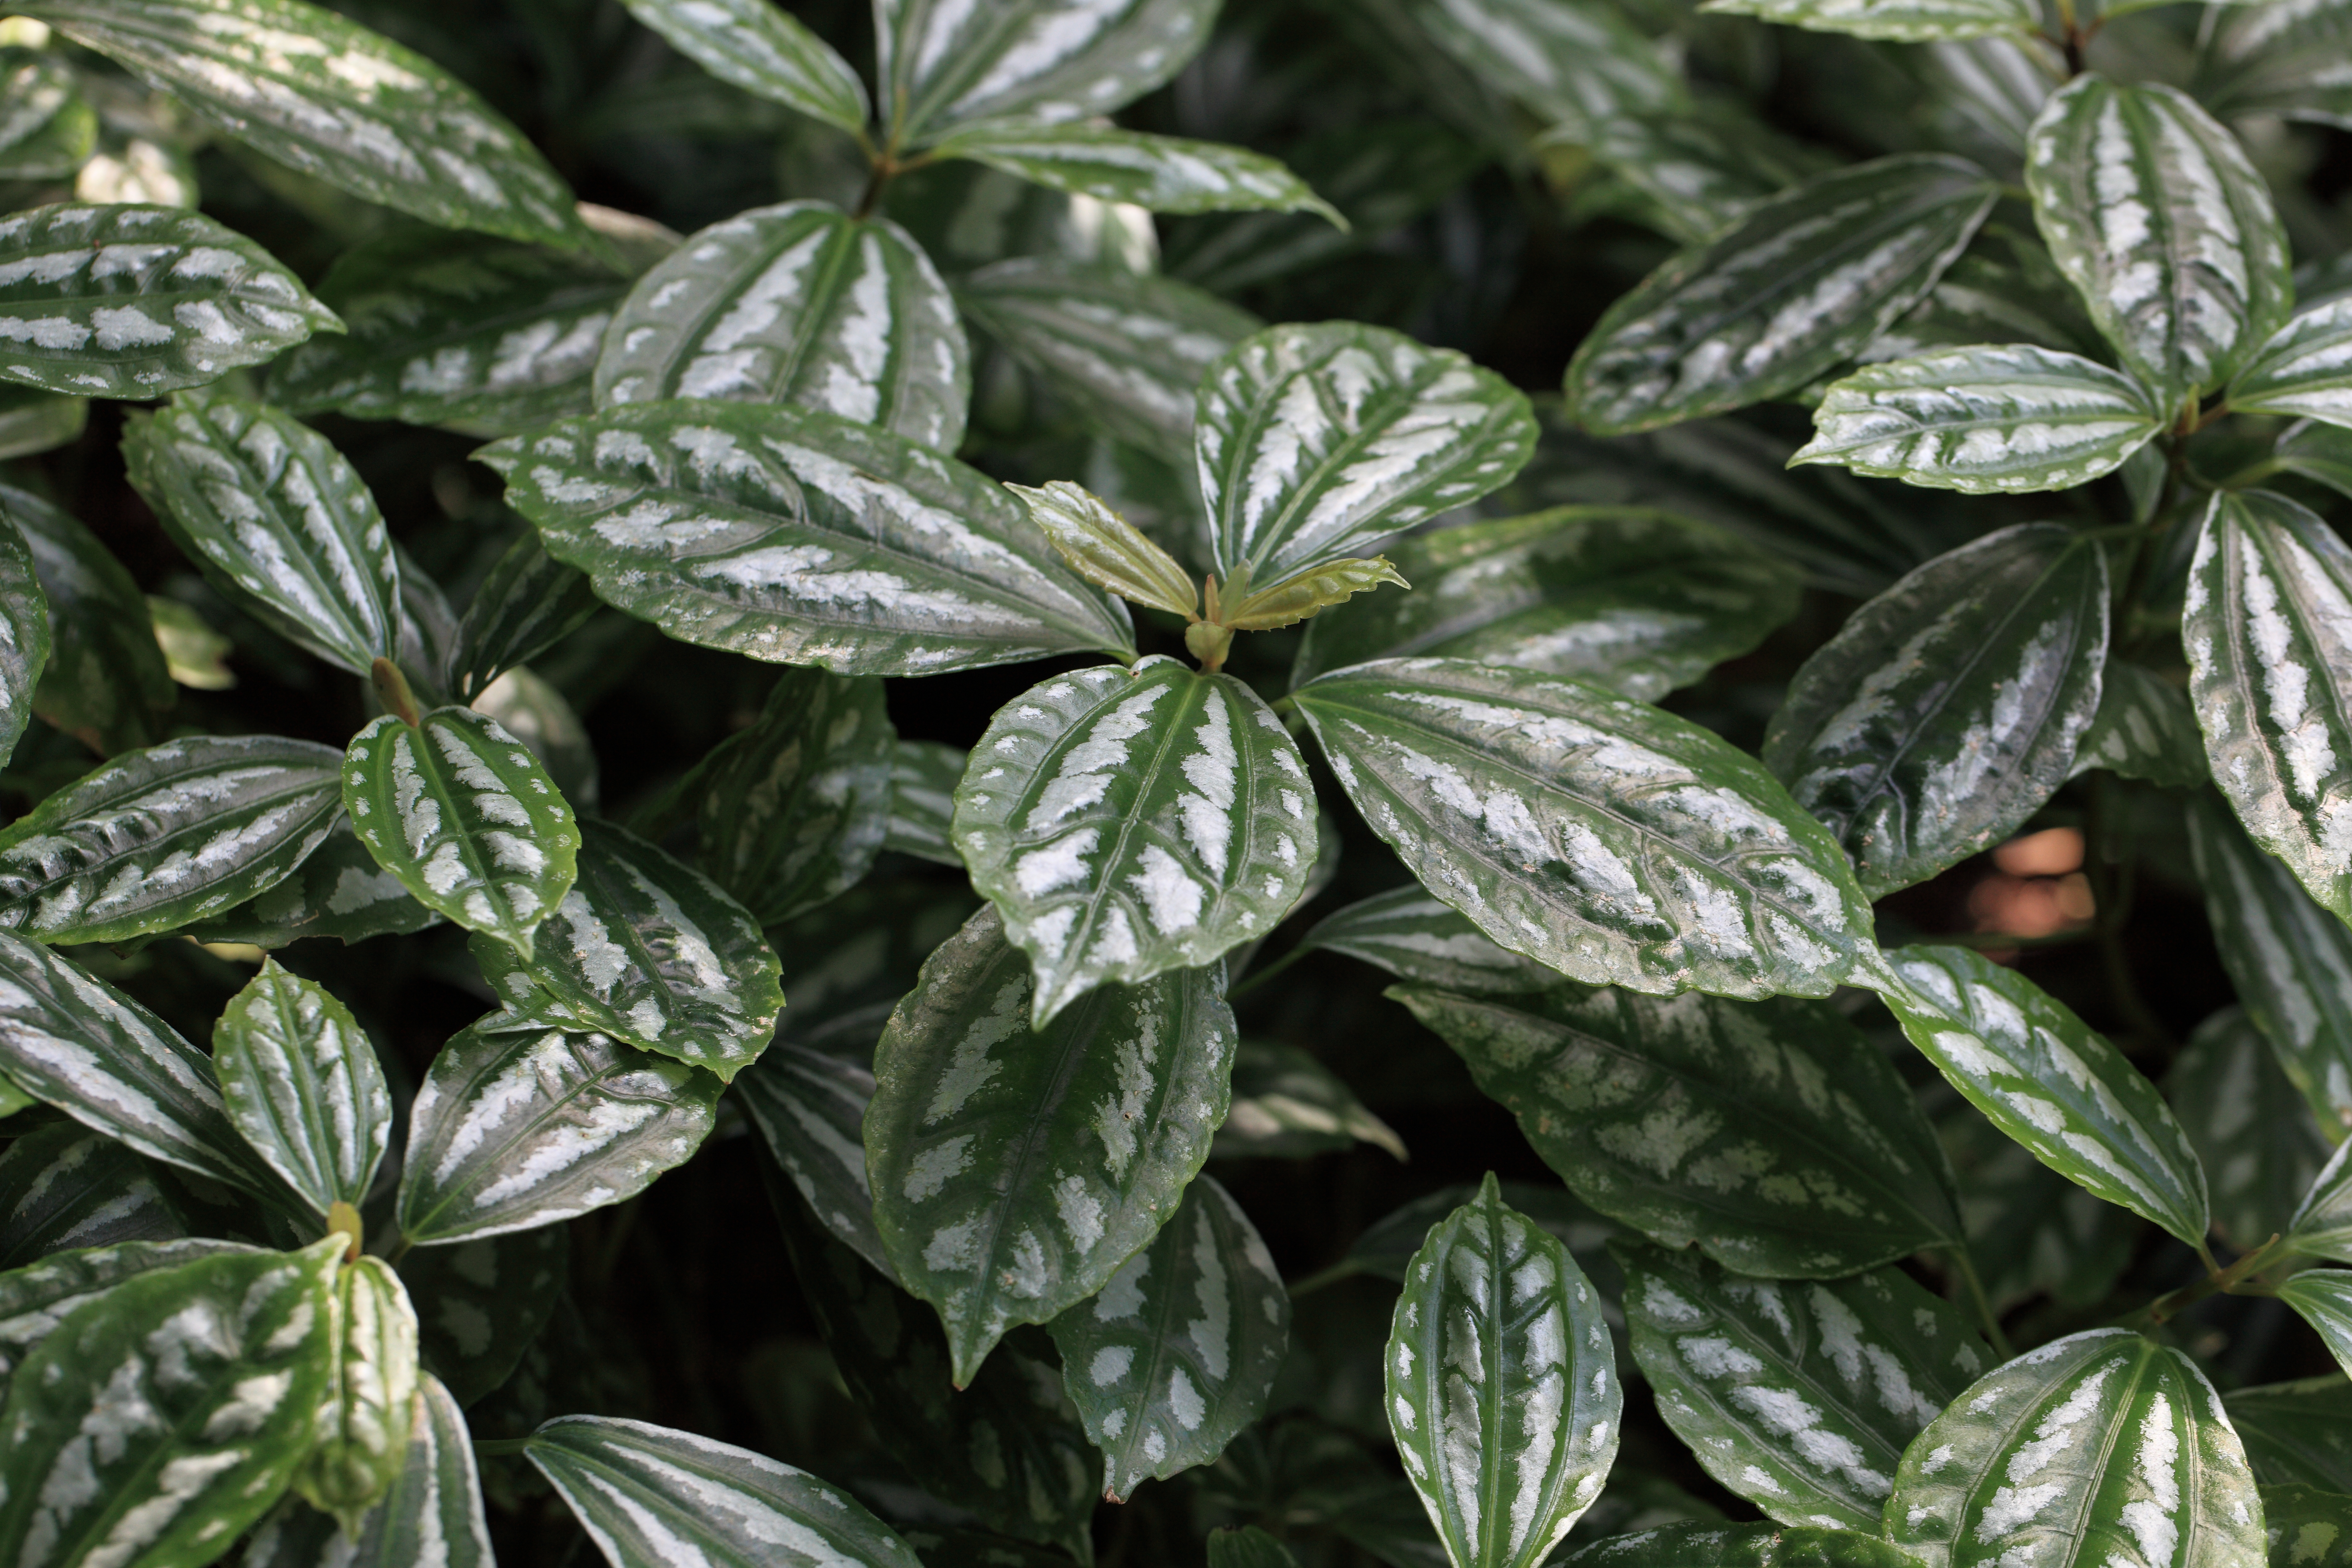
plant, leaf, flower, pattern, green, high, herb, produce, botany, garden, botanical, background, shrub, wallpaper, 5d, hires, markii, hi, res, resolution, ibaraki, naka, flowering plant, watermelonpilea, aluminumplant, pilea, cadierei, taxonomy binomial pileacadierei, annual plant, land plant